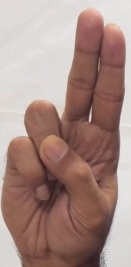
ASL sign: U